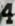
Number: 4